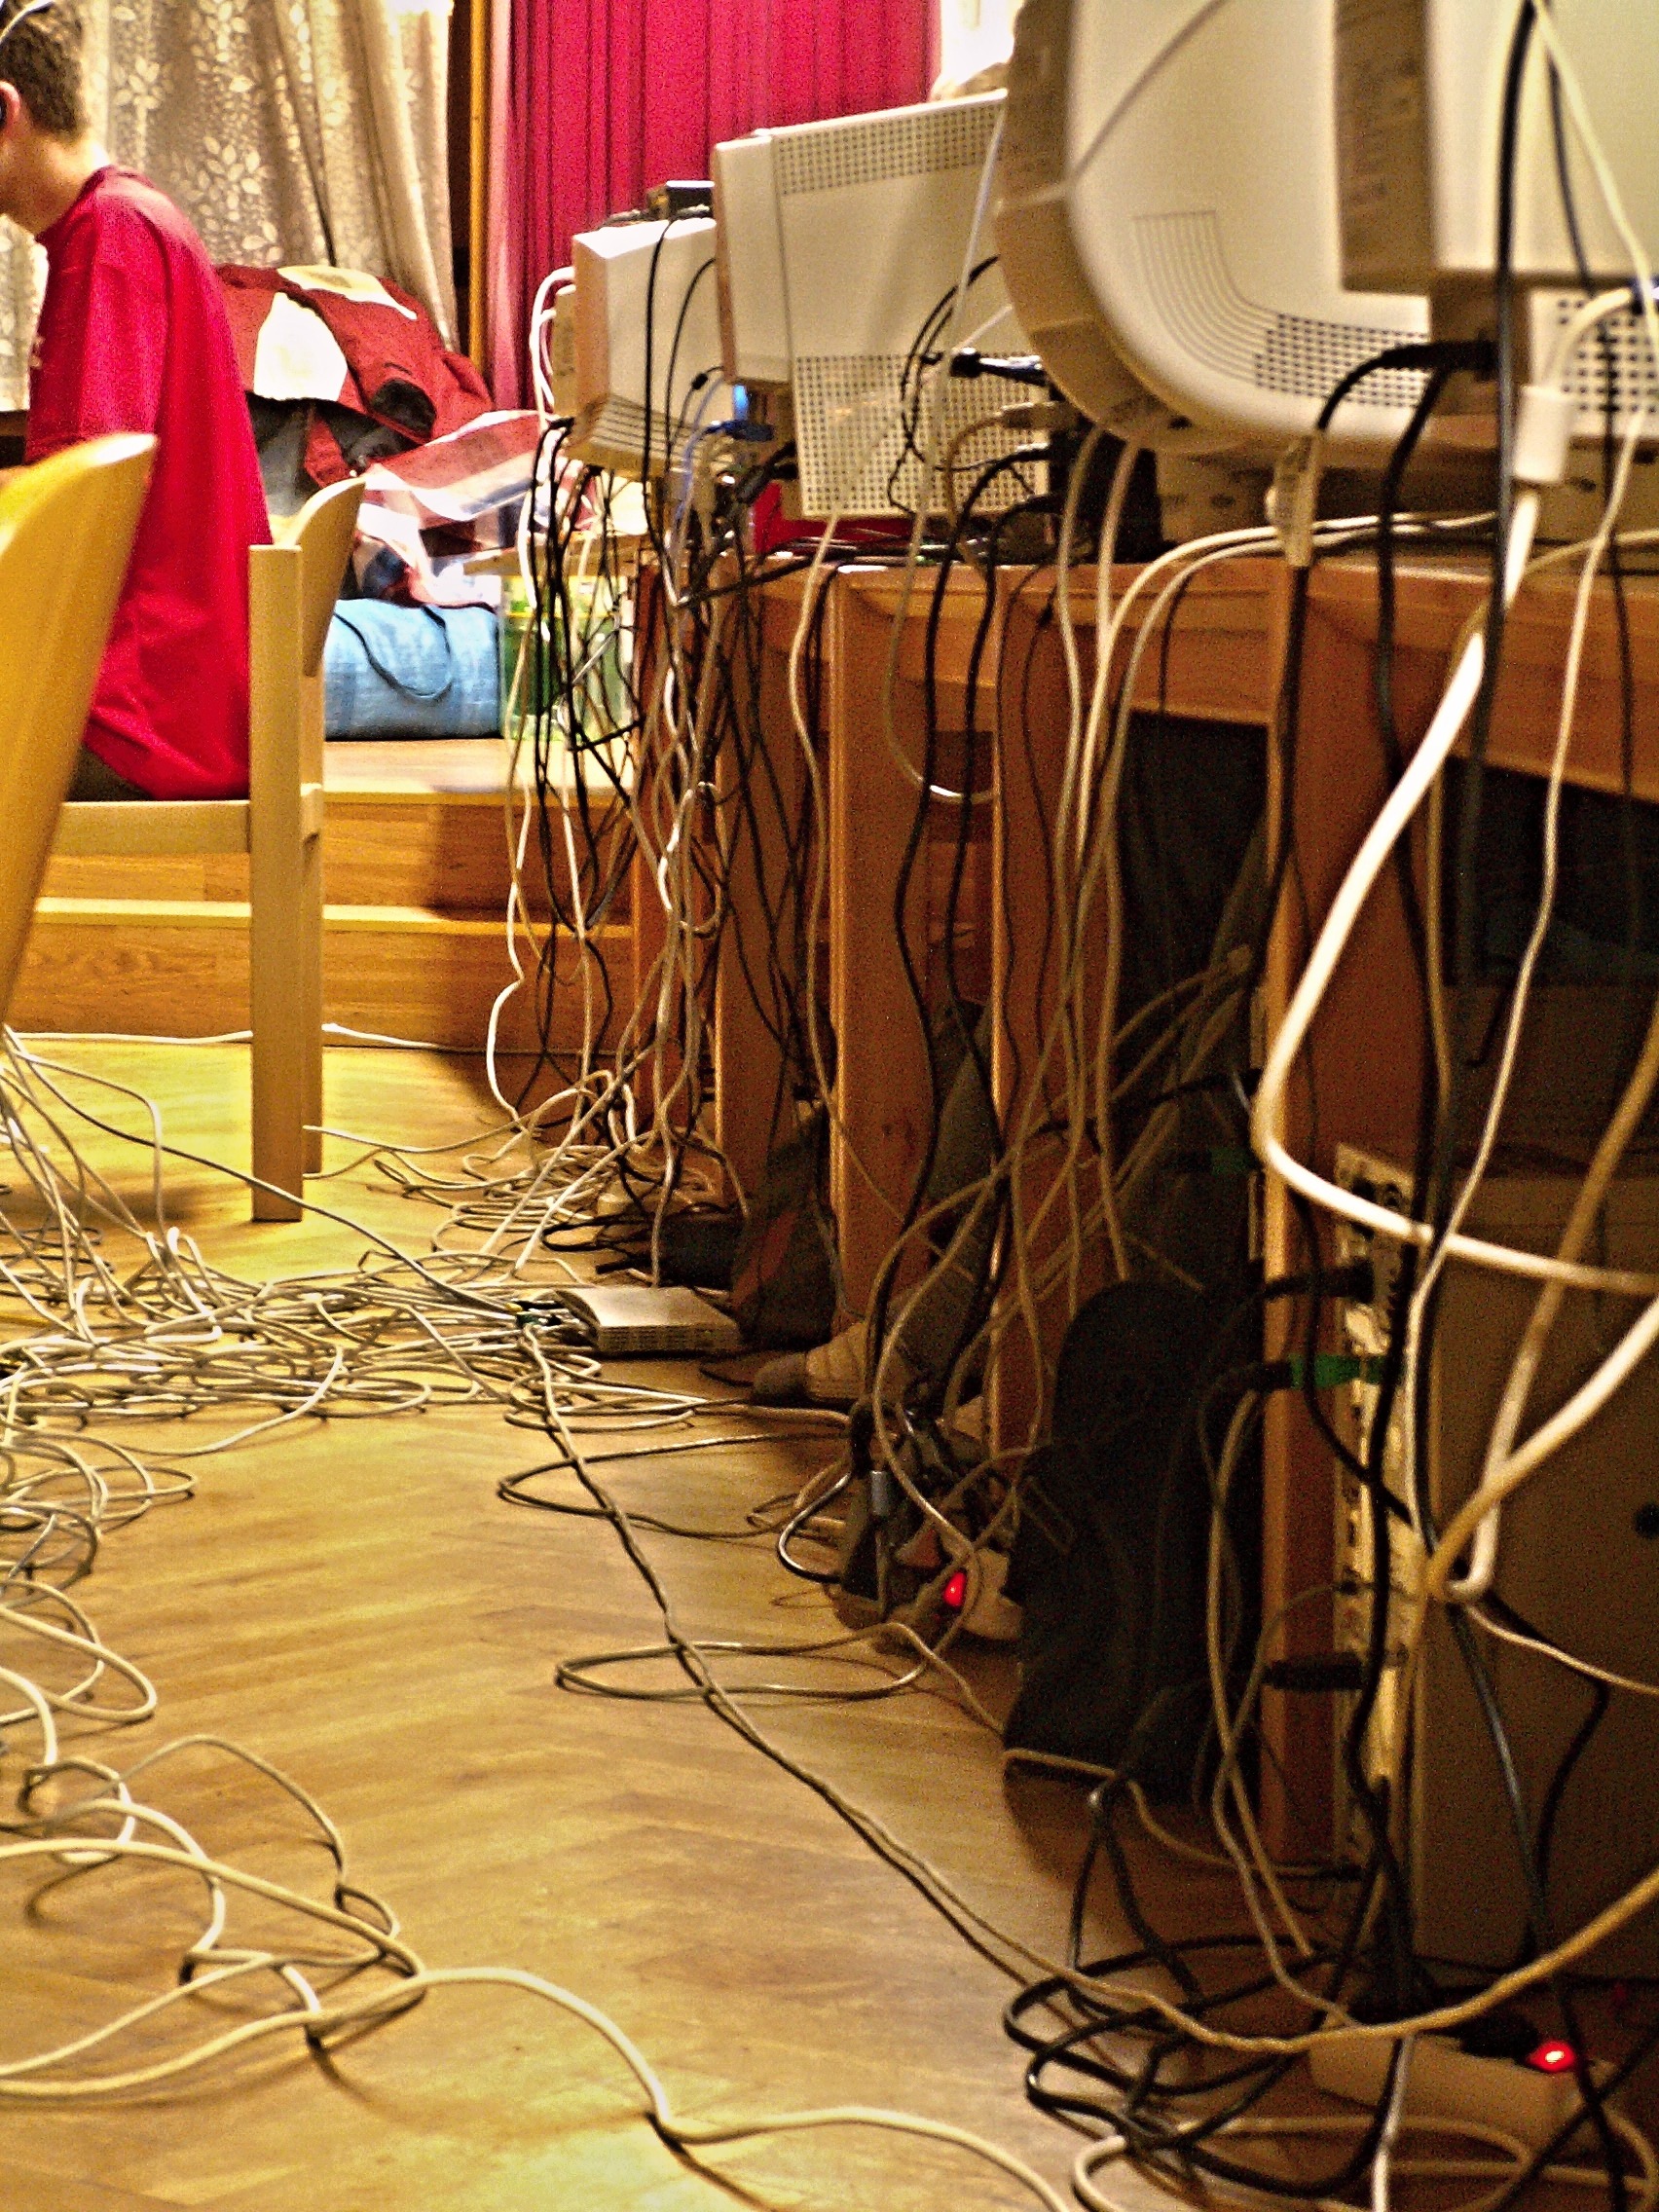
technology, spring, color, drum, competition, art, cables, monitors, computers, skin head percussion instrument